Francesco Caracciolo-class battleship

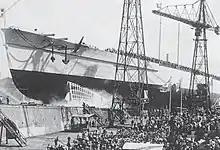
"Francesco Caracciolo" is launched at the Royal Naval Yard, Castellamare di Stabia, on 12 May 1920. She was the only member of her class to be launched, but she was not completed.

Shortages of steel slowed the construction of the ships, and after Italy entered World War I in May 1915, other classes of warships, particularly destroyers, submarines, and other light craft were needed to combat the Central Powers. As a result, work on the ships was suspended in March 1916. Around of steel had been built into the hull for "Francesco Caracciolo" when work stopped. "Cristoforo Colombo" was the next furthest along, 12.5 percent of the hull being completed and 5 percent of the machinery assembled. Work on the last two ships had not progressed significantly by the time work on them halted. Two of the heavy guns intended for "Cristoforo Colombo" were installed aboard the monitor . The monitor received a pair of 381 mm guns from "Francesco Morosini", and the two and four s were also equipped with spare 381 mm guns. Four guns were converted into Cannone da 381/40 AVS railroad guns and others were emplaced as coast-defense guns.